Dr. Ambedkar Mani Mandapam

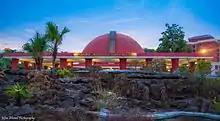
Ambedkar memorial in Chennai

Dr. Ambedkar Manimandapam is a memorial in the Adyar neighborhood of Chennai, India, dedicated to B. R. Ambedkar, the architect of the Indian Constitution. It is located in the Adyar estuary on Greenways Road in Mandhavelipakkam.